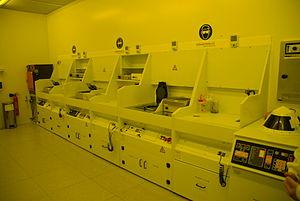
Tournettes d'enduction de résine photosensible sous lumière inactinique à la centrale de technologie du LAAS-CNRS à Toulouse, France.
La photolithographie est l'ensemble des opérations permettant de transférer une image vers un substrat. Cette technique est très utilisée dans l'industrie du semi-conducteur. Les motifs de l'image ainsi transférée deviendront par la suite les différentes zones des composants électroniques ou les jonctions entre ces composants.